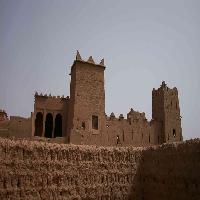
Weather: cloudy or overcast